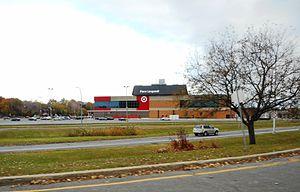
Place Longueuil, vue de la rue Saint-Charles, Longueuil
Place Longueuil est un centre commercial canadien situé à Longueuil, au Québec. Il a ouvert en 1966.
La rue Joliette est une voie surtout résidentielle de la ville de Longueuil sur la Rive-Sud de Montréal.